Richard Vincent Whelan

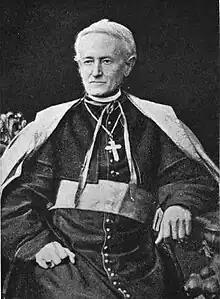

Richard Vincent Whelan (January 28, 1809 – July 7, 1874) was an American Catholic prelate who served as Bishop of Wheeling from 1850 to 1874. He previously served as Bishop of Richmond from 1841 to 1850.